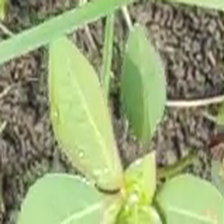
Weed species: Moti_dudhi(Euphorbia_geneculata_L)